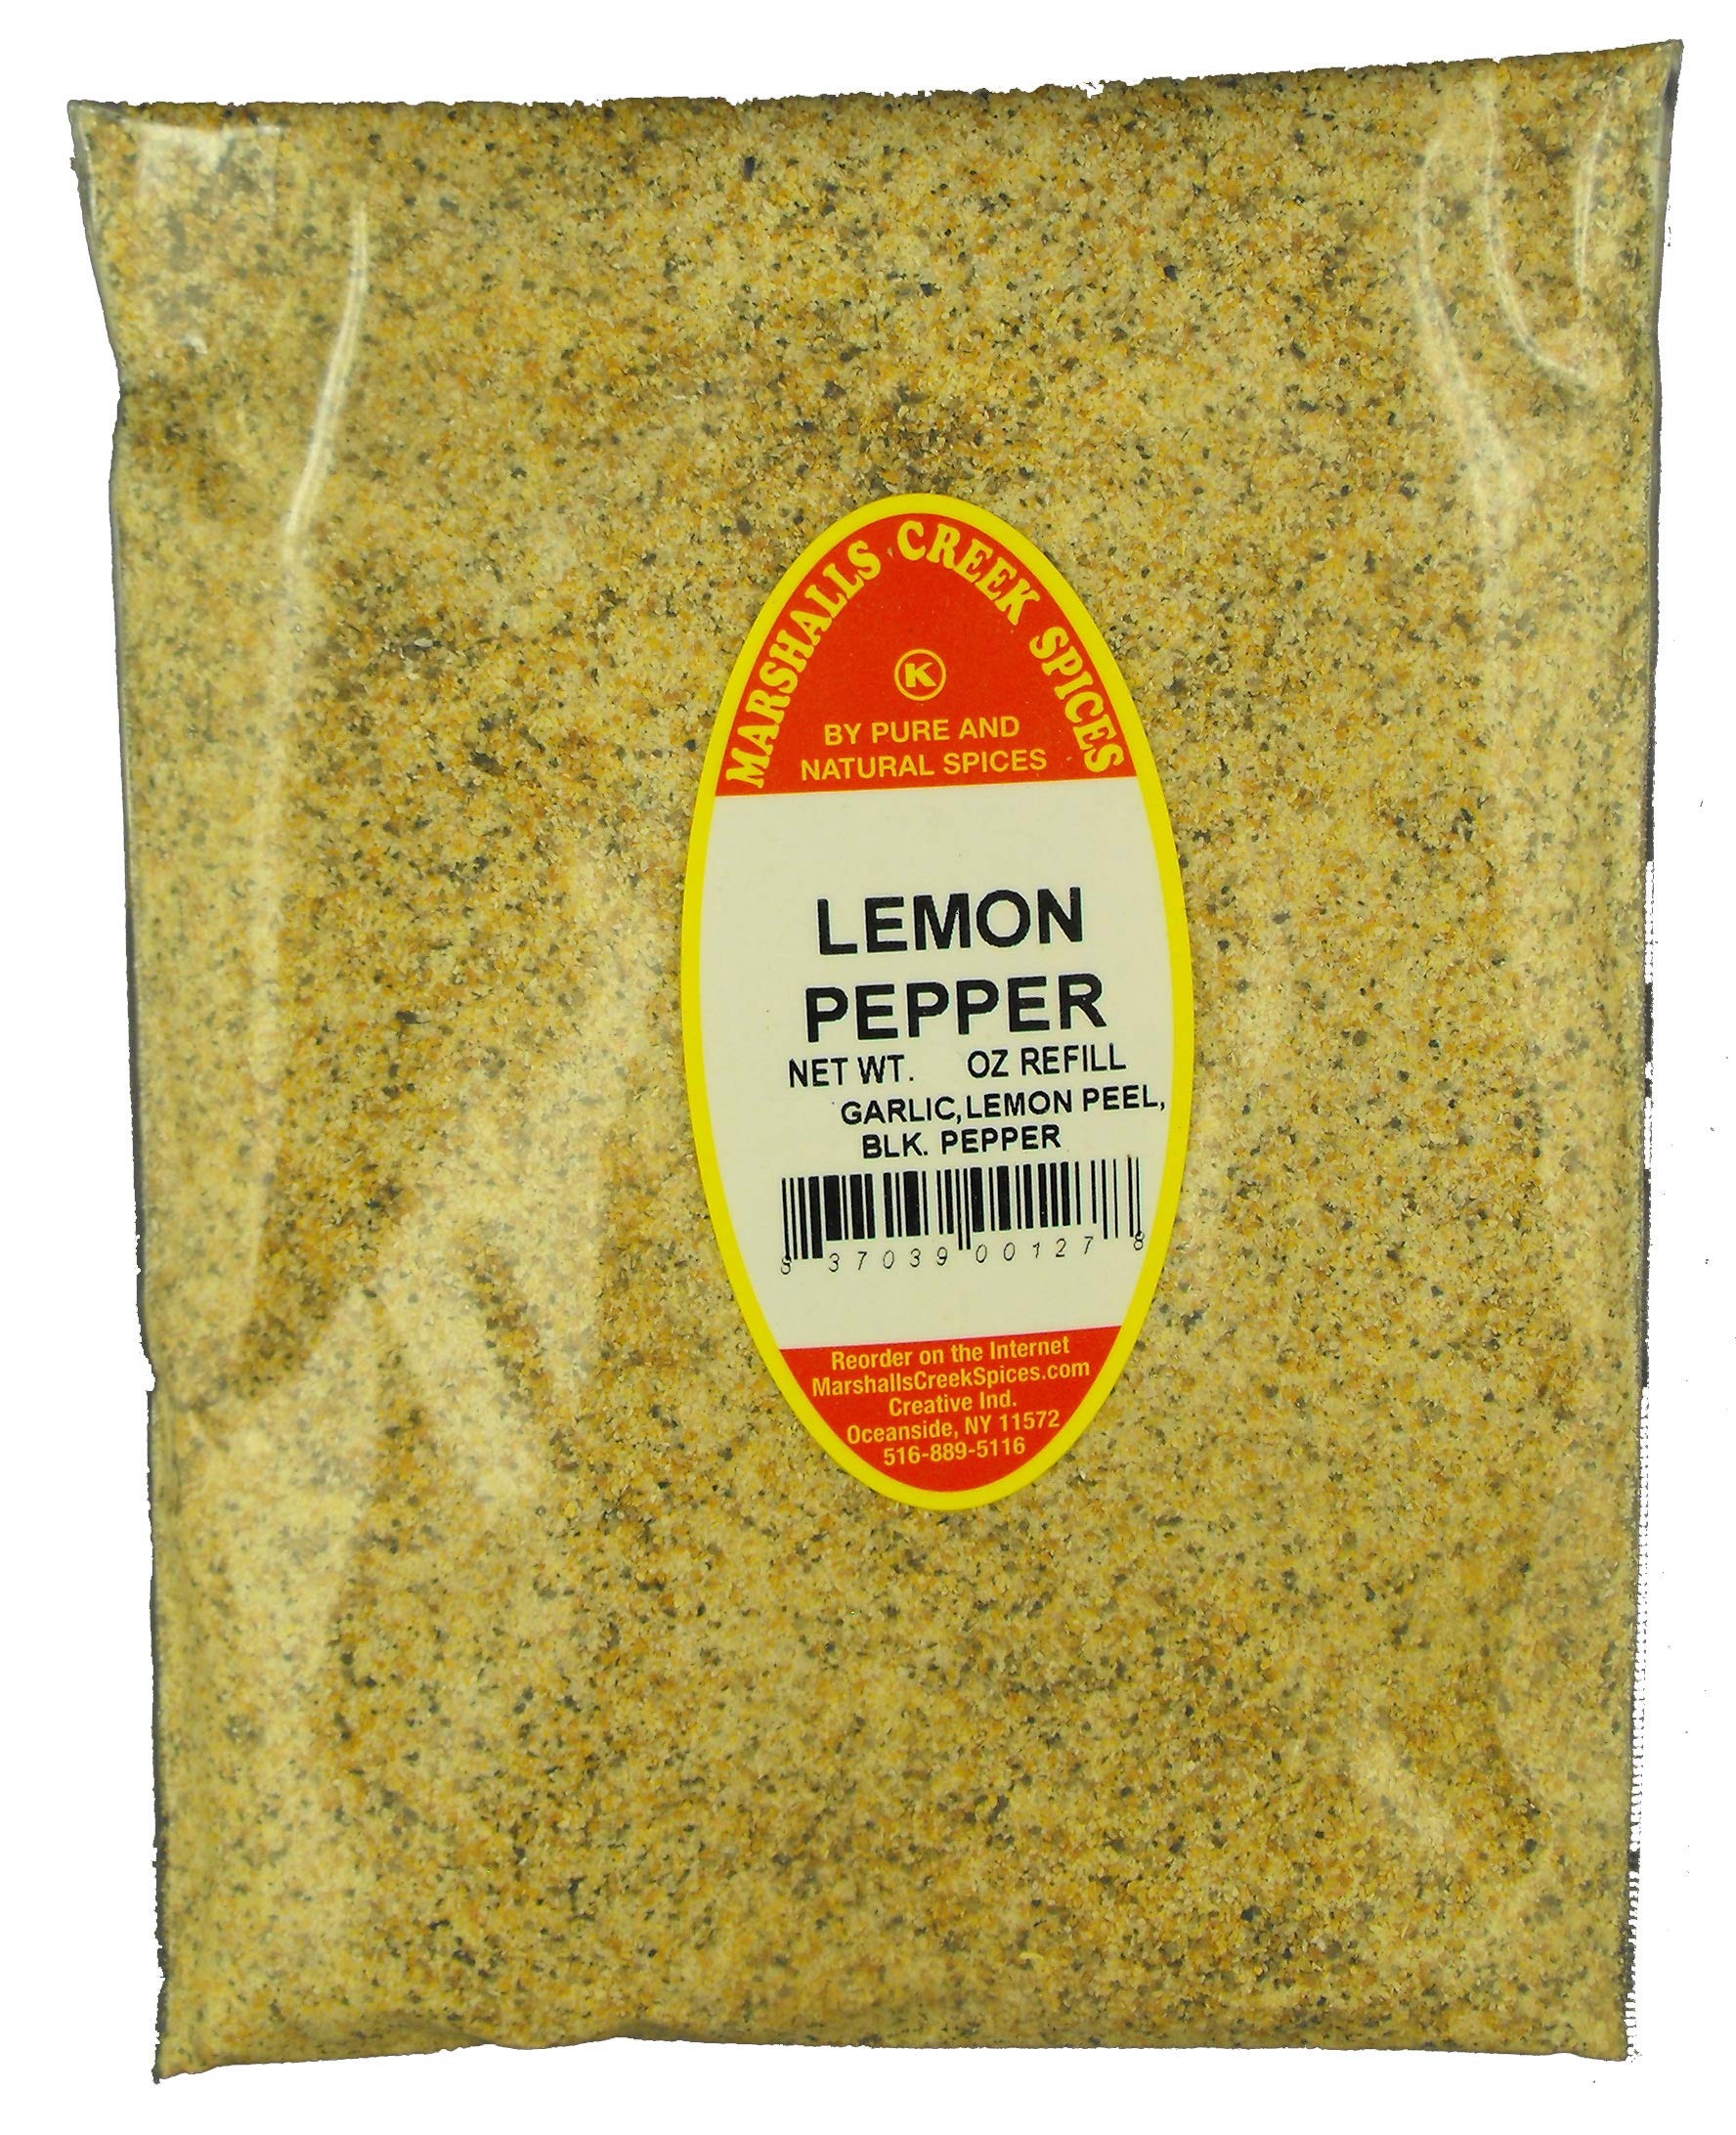
Item Name: Marshall's Creek Spices Seasoning No Salt Refill, Fantastic 4, 10 Ounce
Bullet Point 1: Marshall's Creek Spices buys in small quantities and packs weekly providing the freshest spices possible. Fresher spices means more flavor and a longer shelf life.
Bullet Point 2: No Fillers, no MSG
Bullet Point 3: All Natural, Kosher
Bullet Point 4: Resealable food grade refill pouch
Bullet Point 5: Marshall's Creek Spices buys in small quantities and packs weekly providing the freshest spices possible
Value: 10.0
Unit: Ounce

Price: 21.98